Final Justice (1988 film)

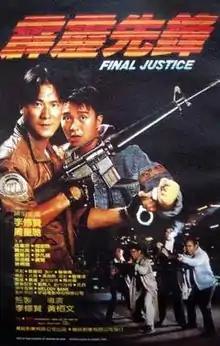
Film poster

Final Justice is a 1988 Hong Kong action crime film directed by Parkman Wong. The film stars Danny Lee, who also served as the film's producer, and Stephen Chow in his film debut.